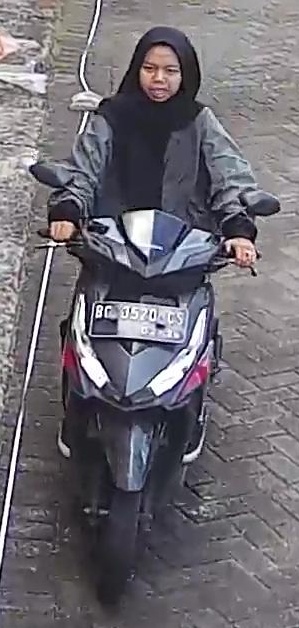
person-with-helmet: 0
person-without-helmet: 1